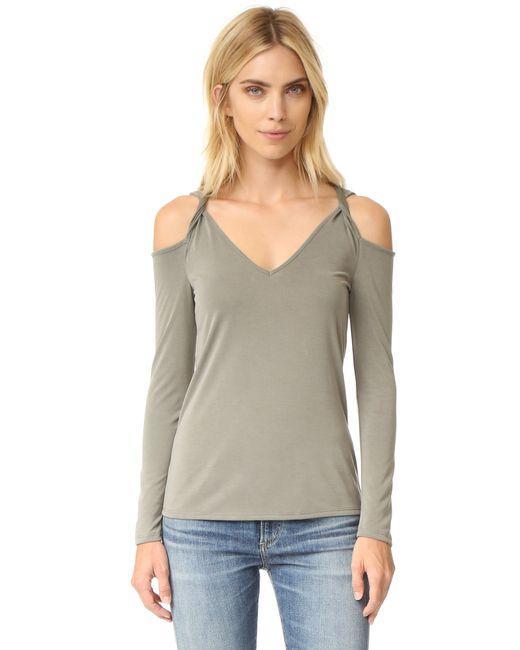
Schulterfreies Hemd mit voller Hülse für Frauen